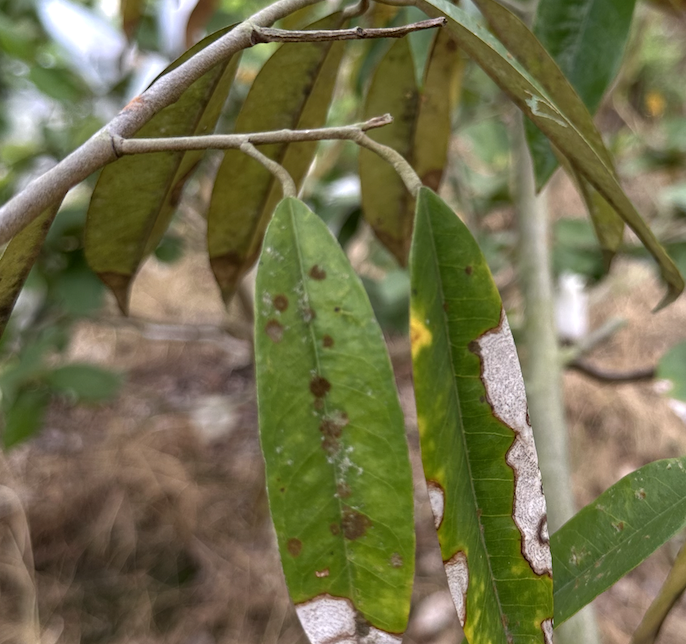
Label: stem_blight